SATA

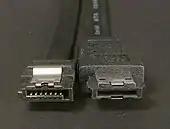
SATA (left) and eSATA (right) connectors

SATA specifies a different power connector than the four-pin Molex connector used on Parallel ATA (PATA) devices (and earlier small storage devices, going back to ST-506 hard disk drives and even to floppy disk drives that predated the IBM PC). It is a wafer-type connector, like the SATA data connector, but much wider (fifteen pins versus seven) to avoid confusion between the two. Some early SATA drives included the four-pin Molex power connector together with the new fifteen-pin connector, but most SATA drives now have only the latter.